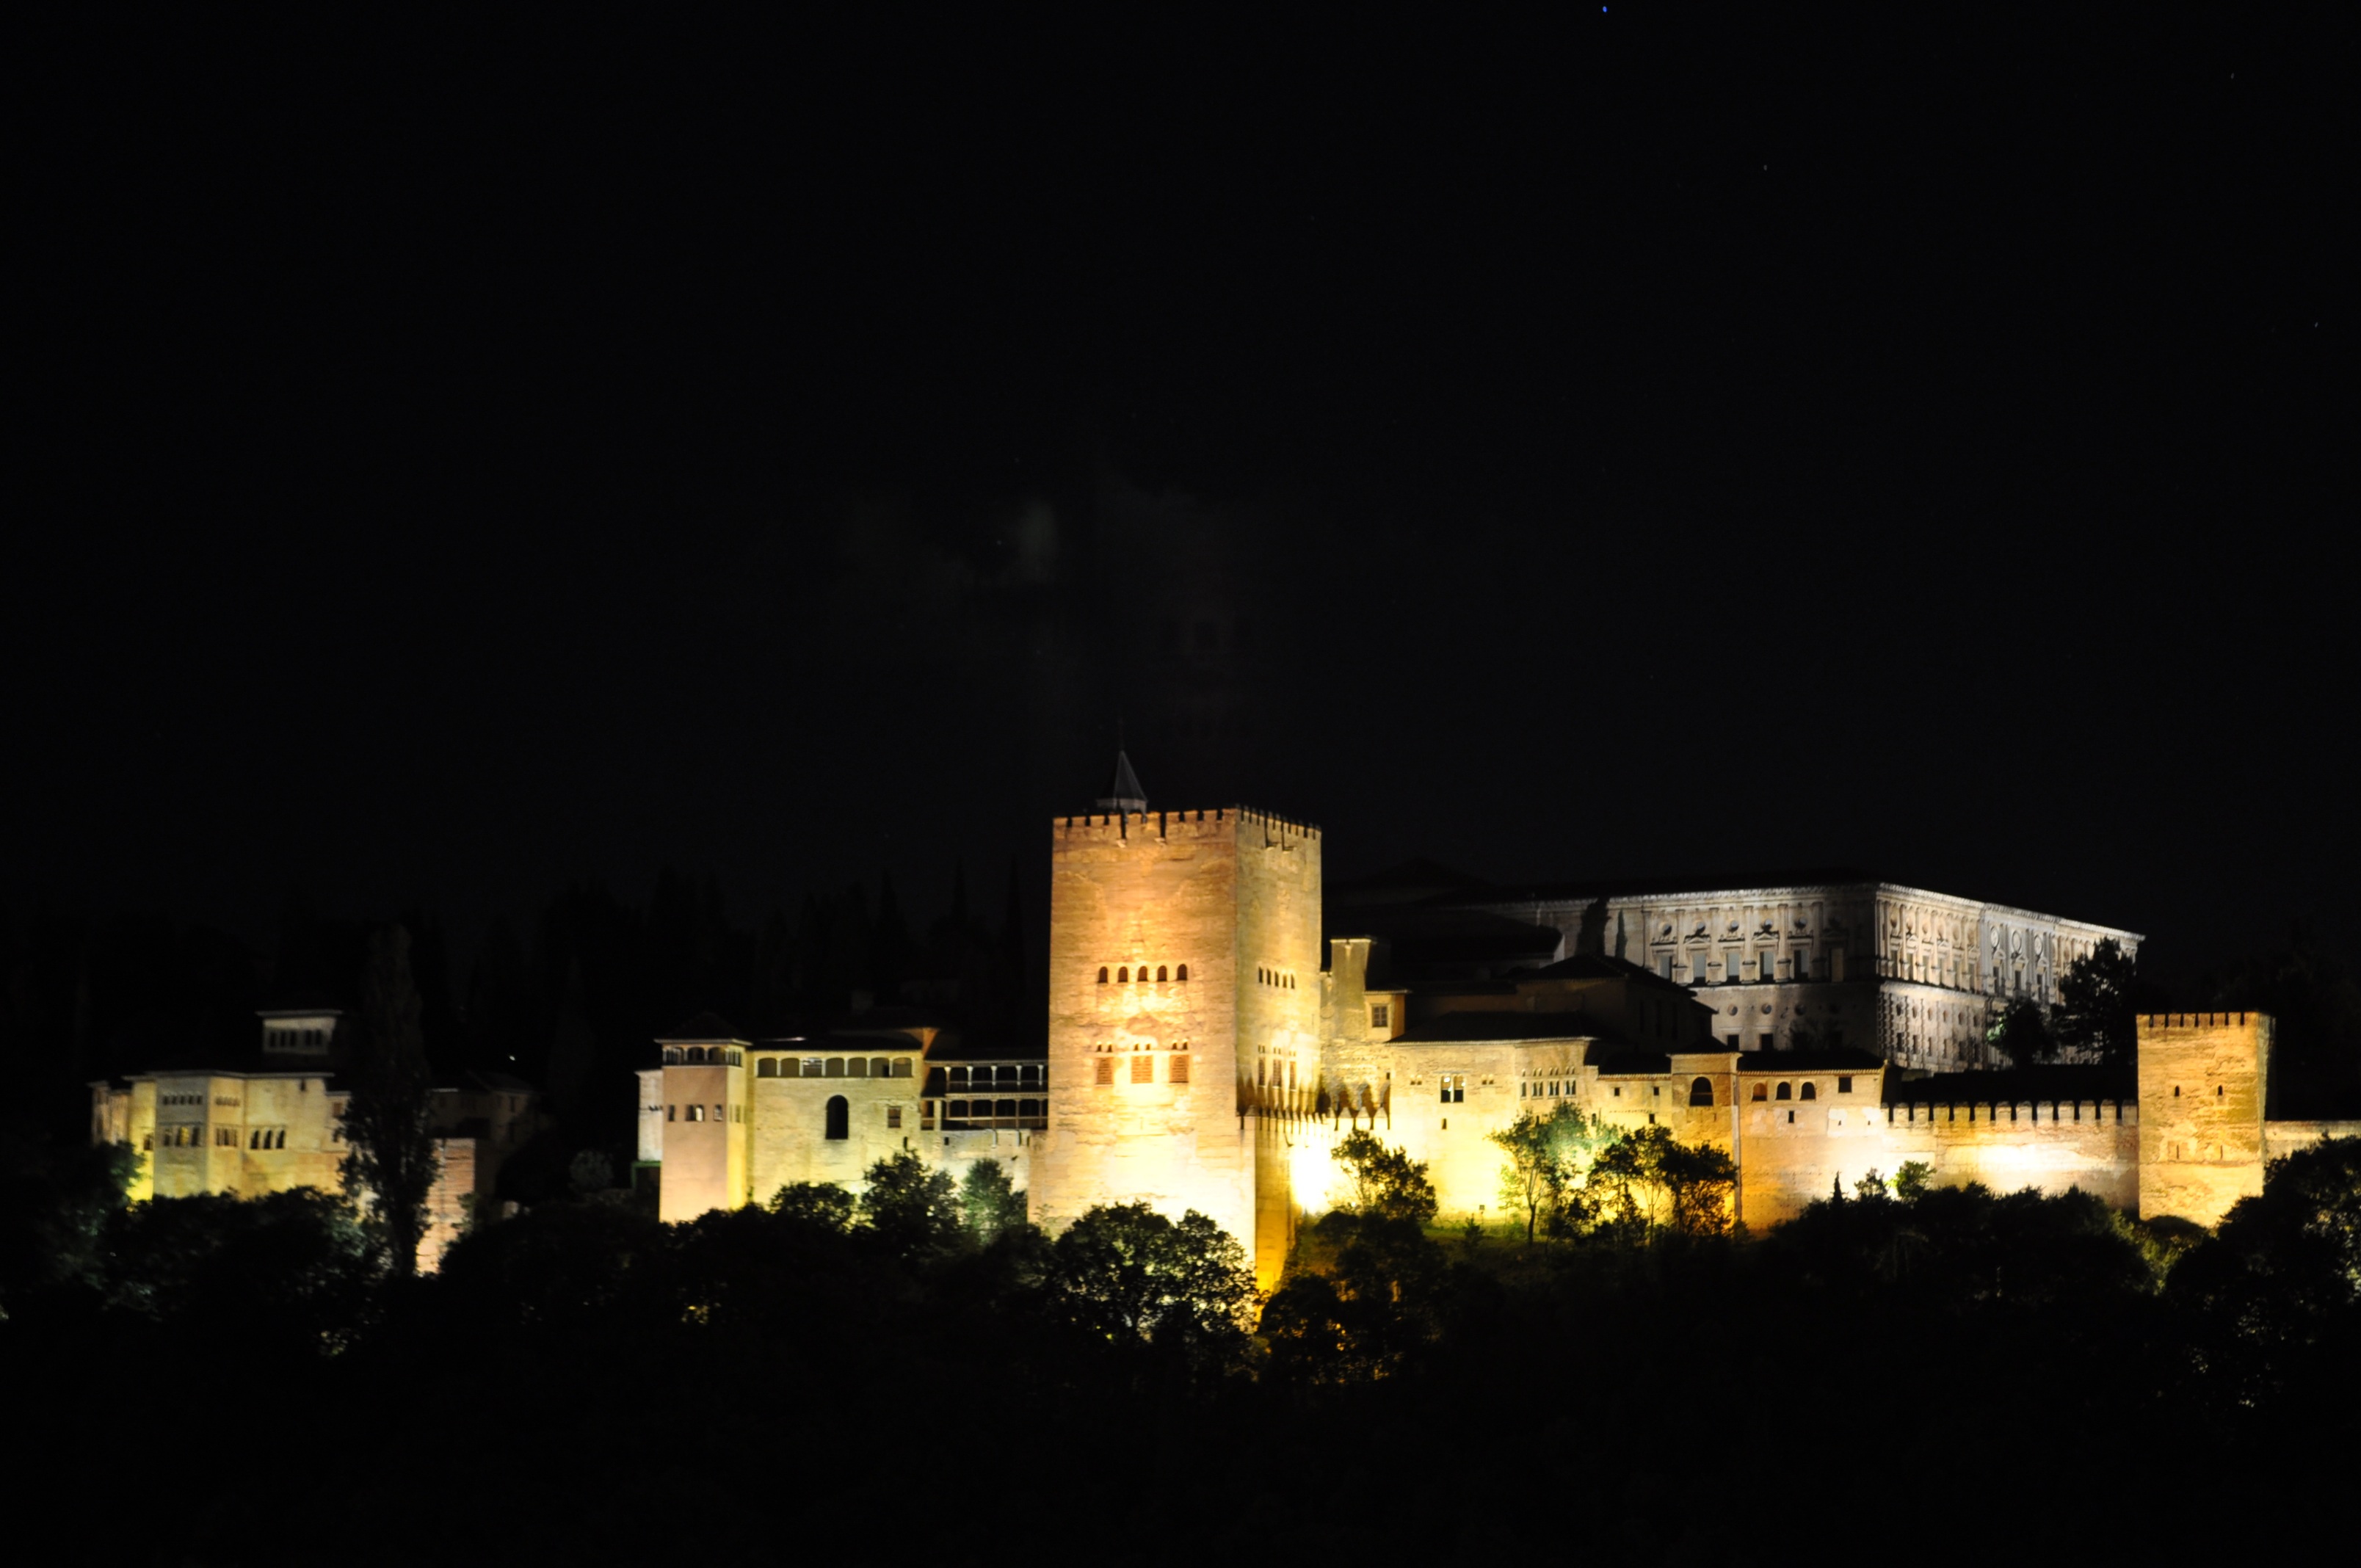
light, architecture, sky, skyline, night, building, palace, wall, dusk, evening, mediterranean, darkness, fortress, spain, andalucia, andalusia, culture, fort, heritage, spanish, historical, granada, arabic, alhambra, moorish